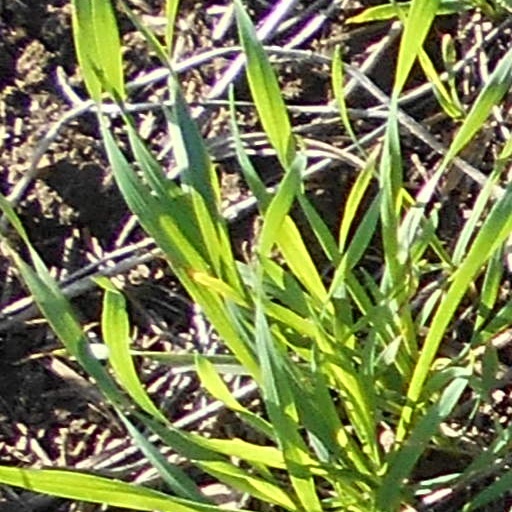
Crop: wheat